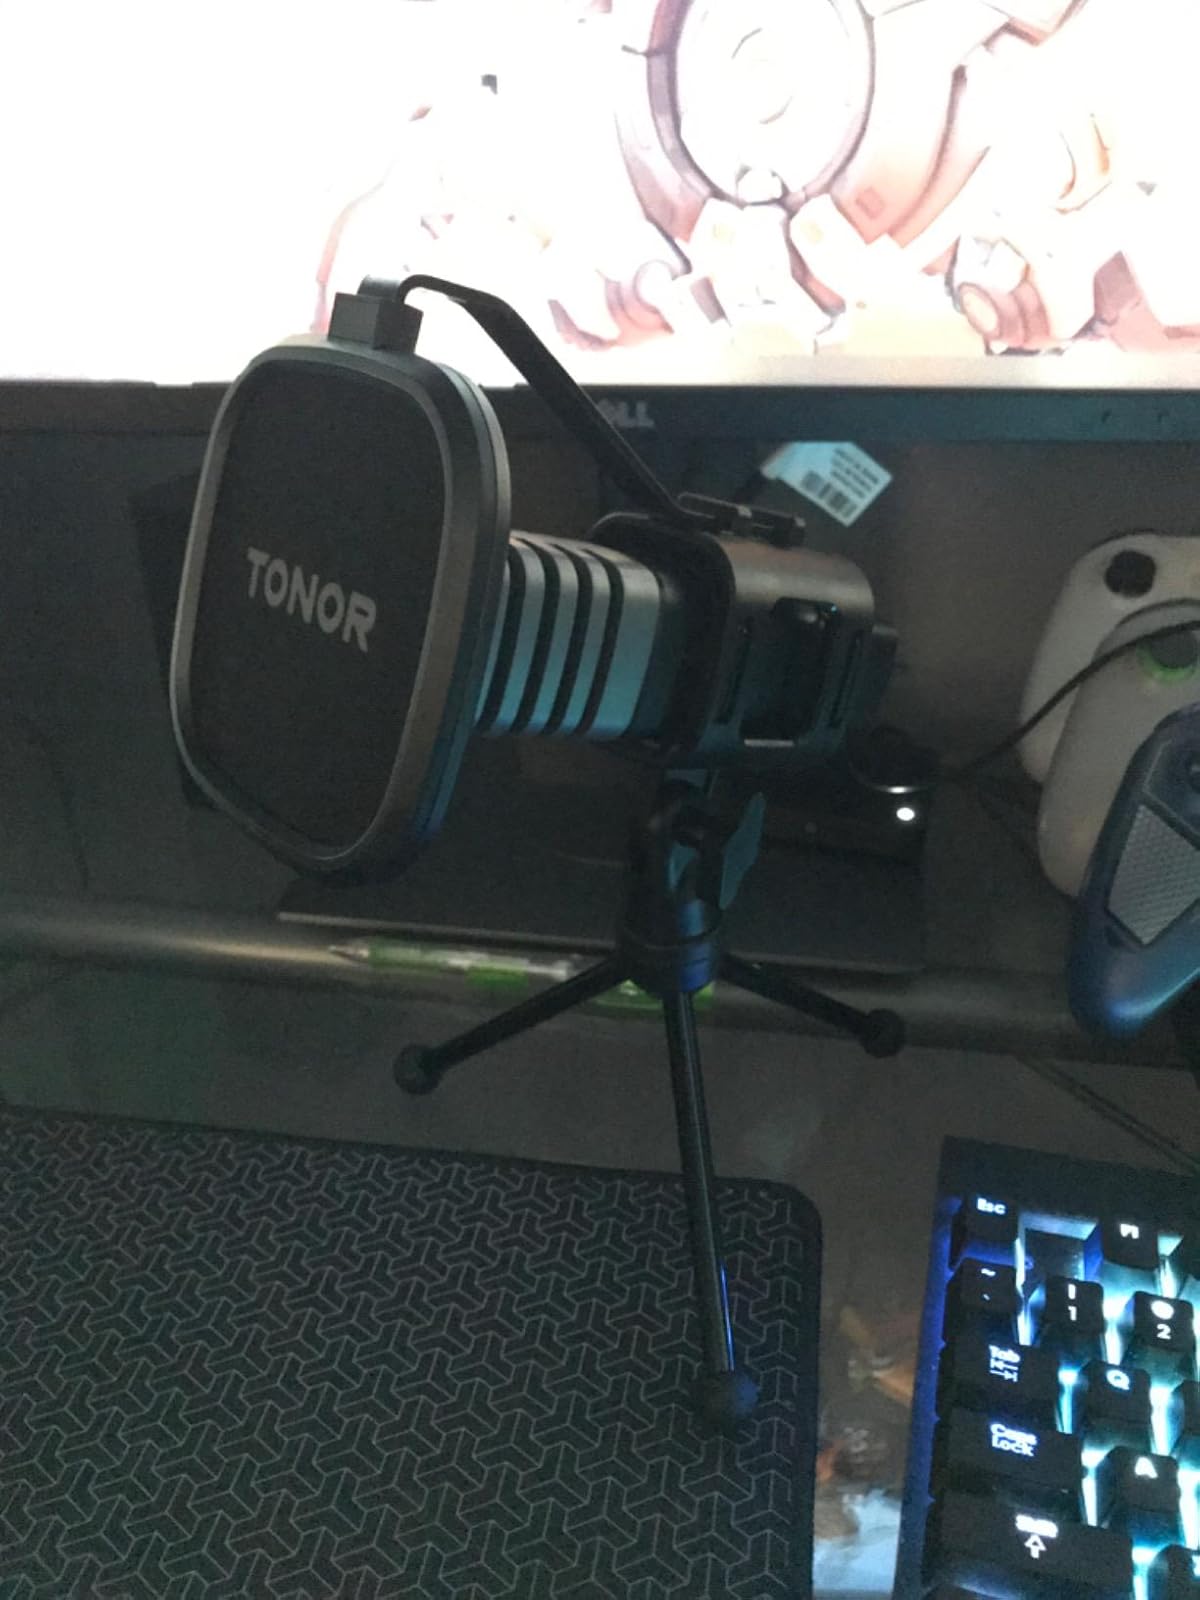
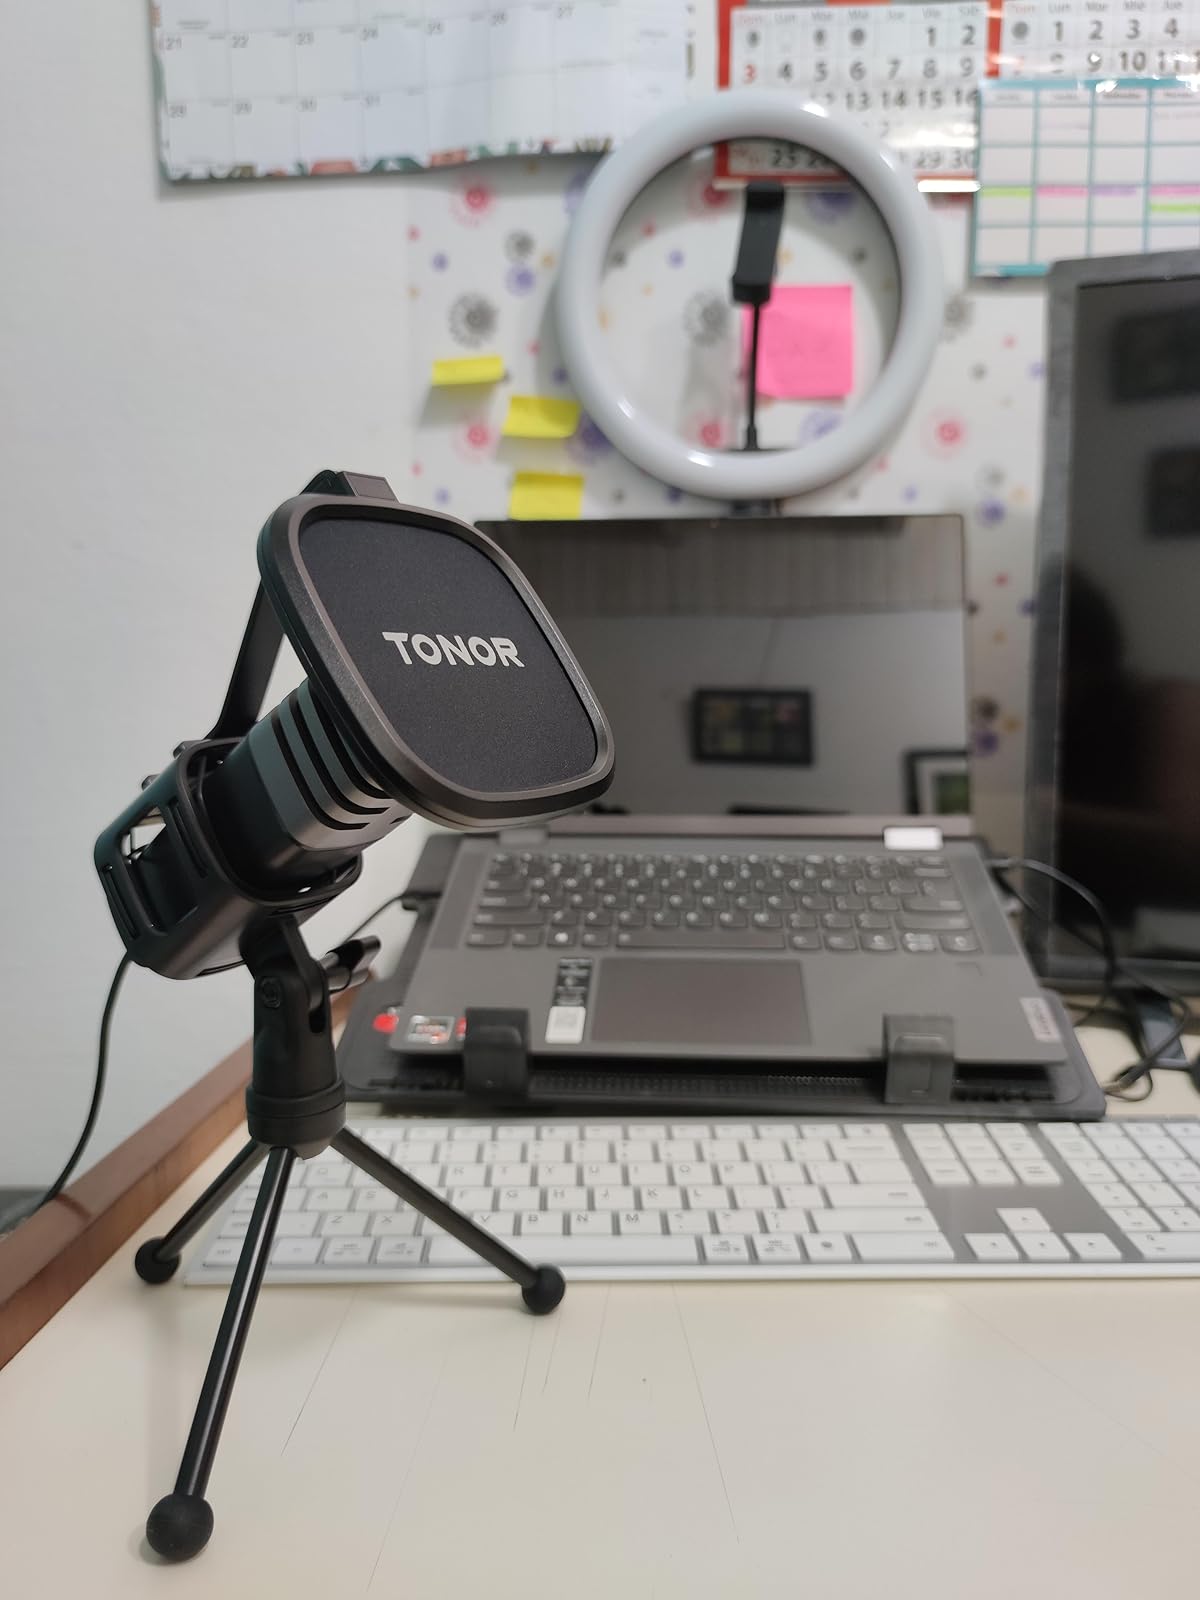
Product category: microphone
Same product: yes